Jorge Gamboa Mendoza

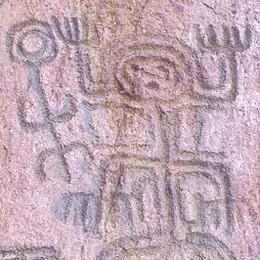
The site of El Abra, dated at 12,400 years BP, one of the oldest human evidences in South America

Jorge Augusto Gamboa Mendoza (born 27 January 1970) is a Colombian anthropologist and historian. He has been contributing on the knowledge of Hispanic and pre-Hispanic territories of what is now Colombia, especially the Muisca. Jorge Gamboa speaks Spanish and French.